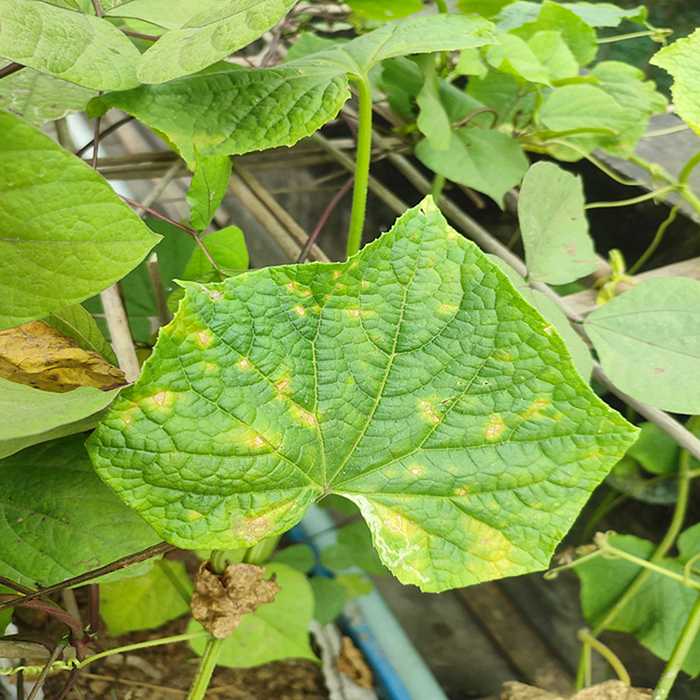
Plant: Cucumber
Label: Downy mildew